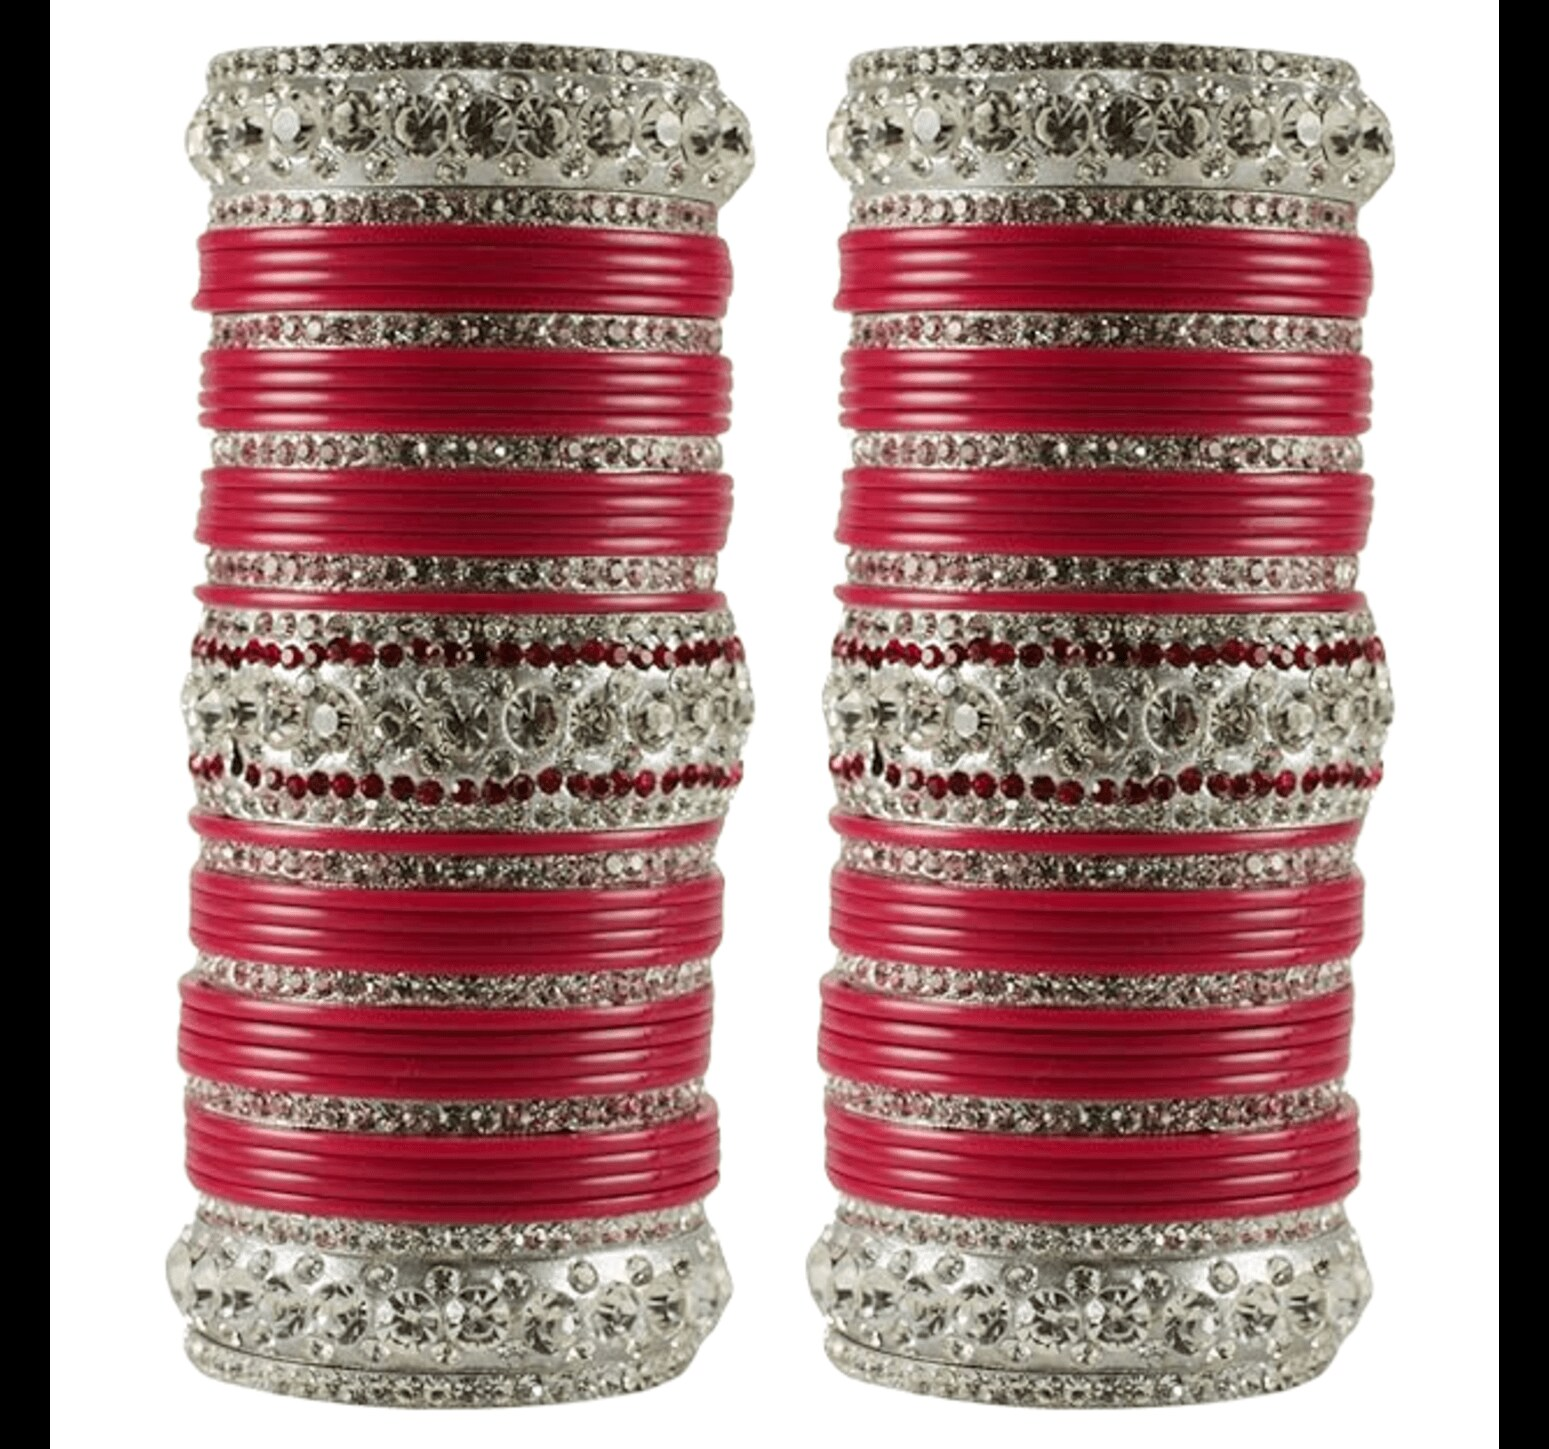
A K INFRATECH Kangan Bangle Set for Women Red ban1709 2.4 -b1
Type: Bracelets
Brand: A K INFRATECH
Price: Rs. 399
we are manufacture of personalize and customize bangle of lakh and plastic acrylic .We are manufacturer of fashion and lac jewellery. We do customized orders as well. Your satisfaction is our motto. From the house of vidhya kangan presenting an exotic designer wear jewellery that matches with all occasional jewellery needs. Color-gajri material-brass and acrylic pack of 79 bangles